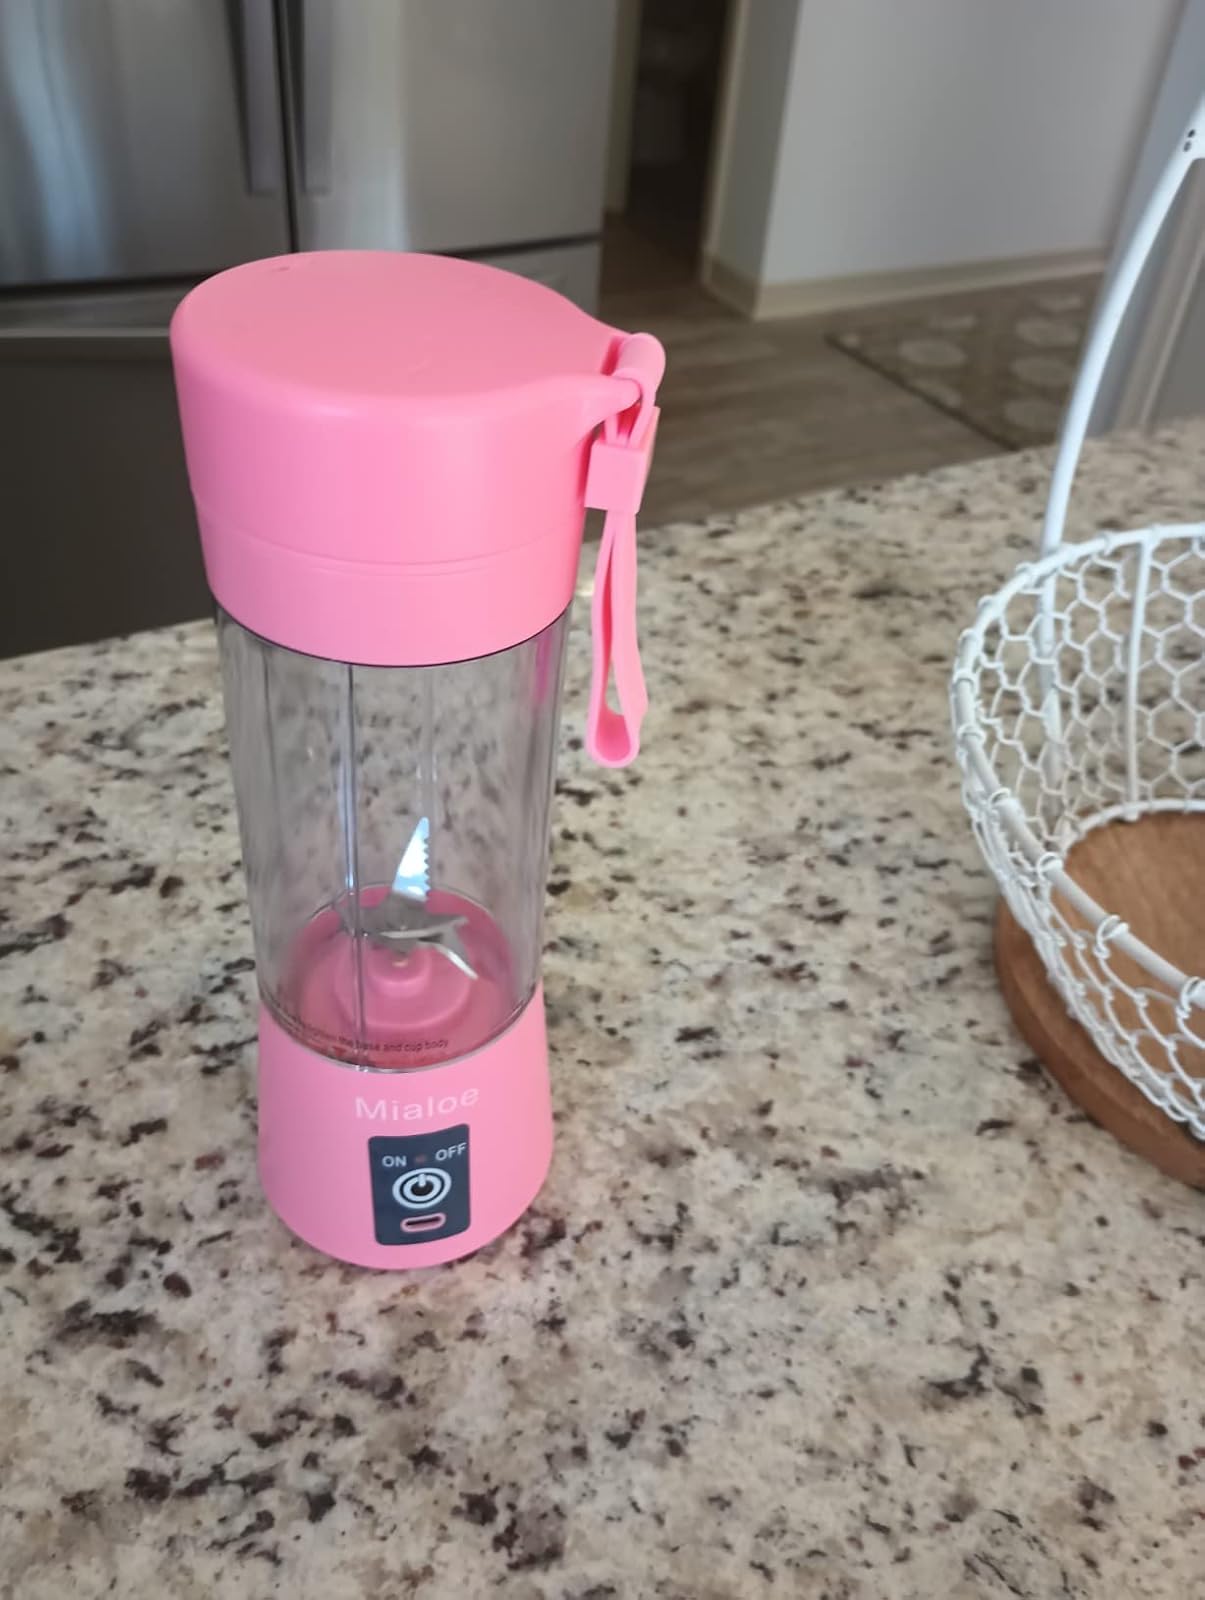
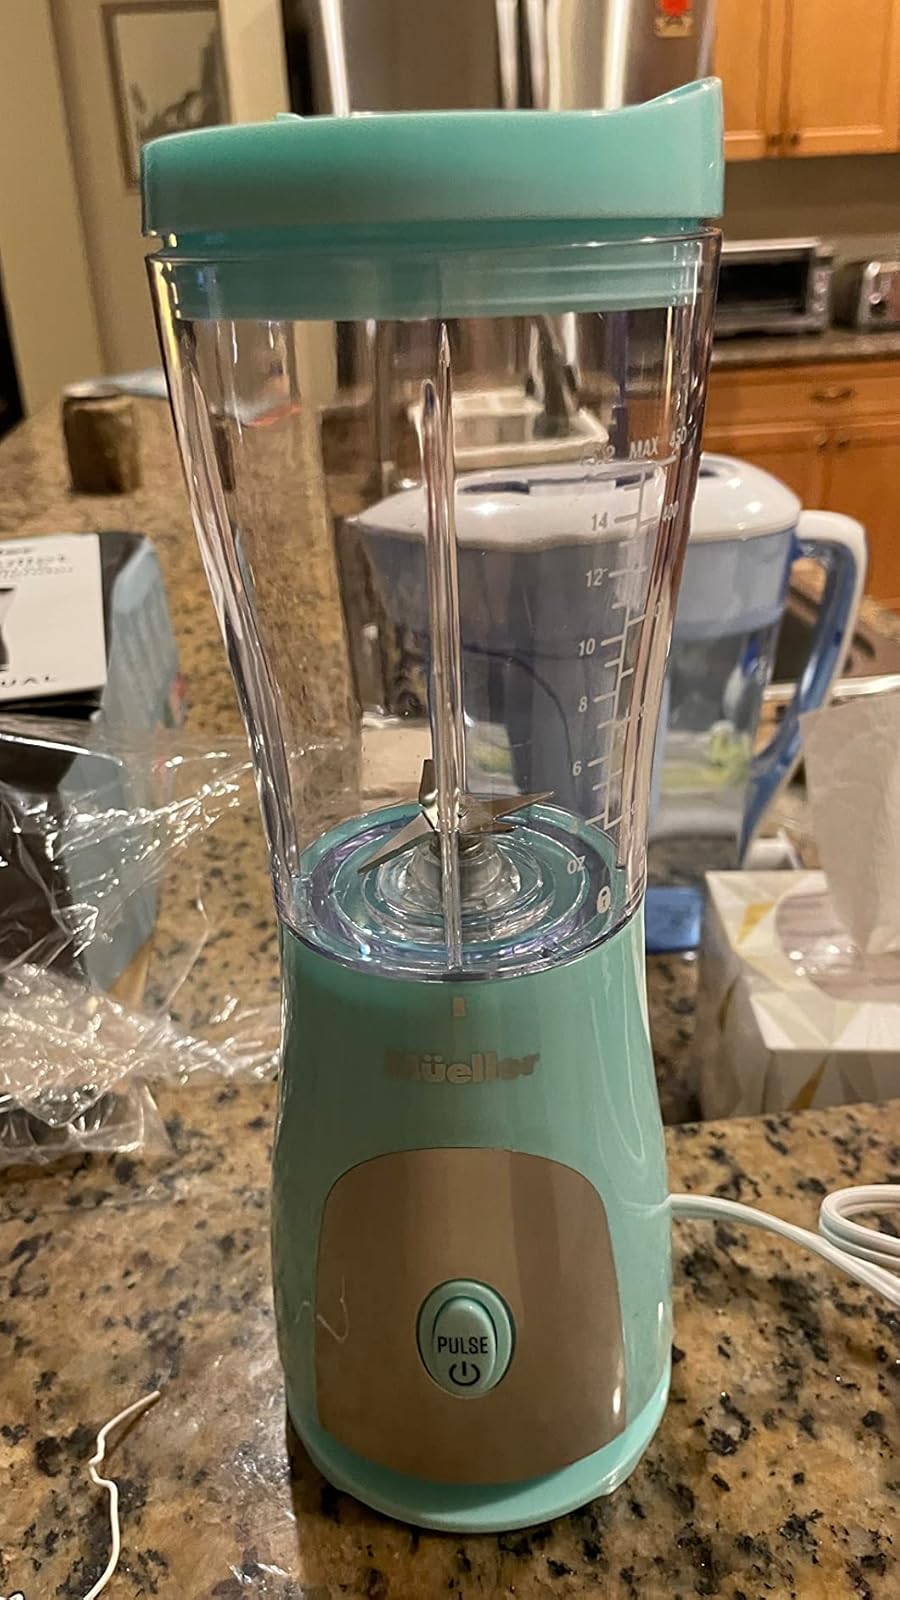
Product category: items_blender
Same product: no